Taht-el-kale, Nicosia

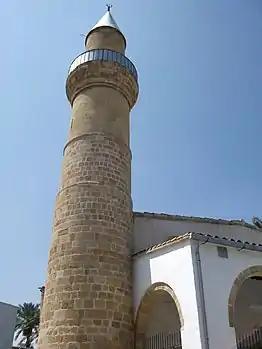
Mosque of Taht-el-Kale

The Taht-el-kale Mosque and the Koran School were built in 1826 by the Ottoman Governor Es-Seyyid Mehmet Agha, at the same place as an old mosque. There were also a small graveyard and a koran school for the minors, which had its first teacher appointed in 1594. The Evkaf Administration built shops on the site of the graveyard in the 1950s. In 1881, there was a fountain near the mosque, which was drawn by Louis Salvator, but it did not survive until the present day.